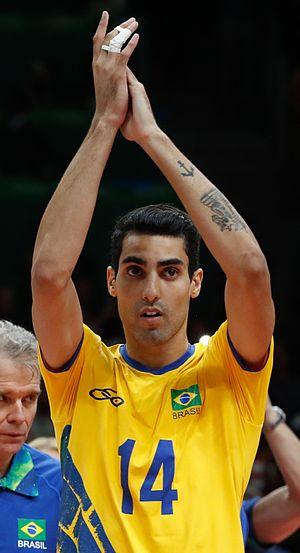
Douglas Souza est un joueur brésilien de volley-ball né le 20 août 1995 à Santa Bárbara d'Oeste. Il a remporté avec l'équipe du Brésil le tournoi masculin aux Jeux olympiques d'été de 2016 à Rio de Janeiro.